Physics of whistles

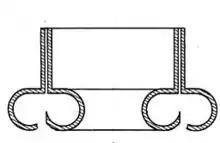
Levavasseur whistle

This whistle is essentially the police whistle turned into a torus, magnifying its sound-making potential. A cross-section through the middle of the whistle is shown in the figure on the right.